Envy (2004 film)

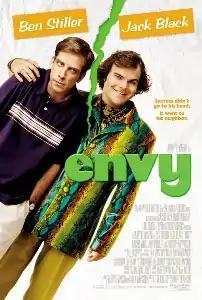
Theatrical release poster

Envy is a 2004 American black comedy buddy film directed by Barry Levinson and starring Ben Stiller and Jack Black.